Cairde na hÉireann

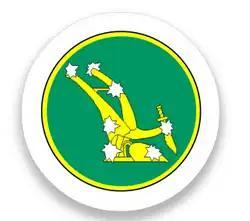
Cairde na hÉireann's logo consisting of the Starry Plough, an Irish Republican symbol.

Cairde na hÉireann (CNE) is an Irish republican organisation in Scotland.